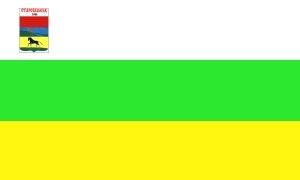
Starobilsk ou Starobielsk est une ville de l'oblast de Louhansk, en Ukraine, et le centre administratif du raïon de Starobilsk. Sa population s'élevait à 18 297 habitants en 2013.